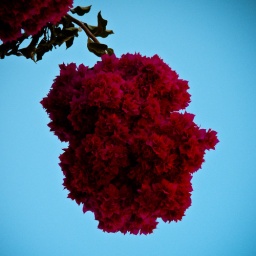
Flowers against the blue sky